Jan Oudegeest

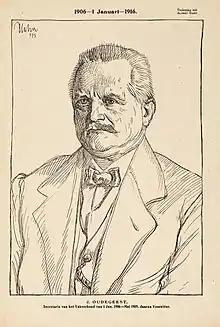

Jan Oudegeest (5 August 1870 – 10 October 1950) was a Dutch trade unionist and politician.